Eastern Idaho Railroad

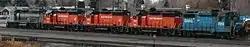
Eastern Idaho Railroad roster in Idaho Falls

The Eastern Idaho Railroad commenced on November 21, 1993, as a collection of two disconnected clusters of former Union Pacific (UP) branches. A subsidiary of Watco, EIRR operates two segments that move more than 35,000 carloads per year to the Union Pacific, with interchanges at Idaho Falls on the Northern Segment, and Minidoka on the Southern segment. The annual income is reported as being under 25 million dollars. Potatoes are a major commodity carried, using a unique loading technology to minimize damage during transit.